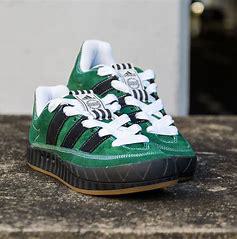
Brand: Adidas
Model: Adimatic